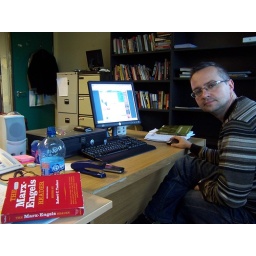
Darek in his Kingdom. Shame on you for that bloody red book honey!:-)